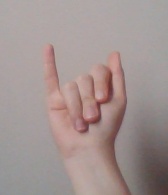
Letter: meem